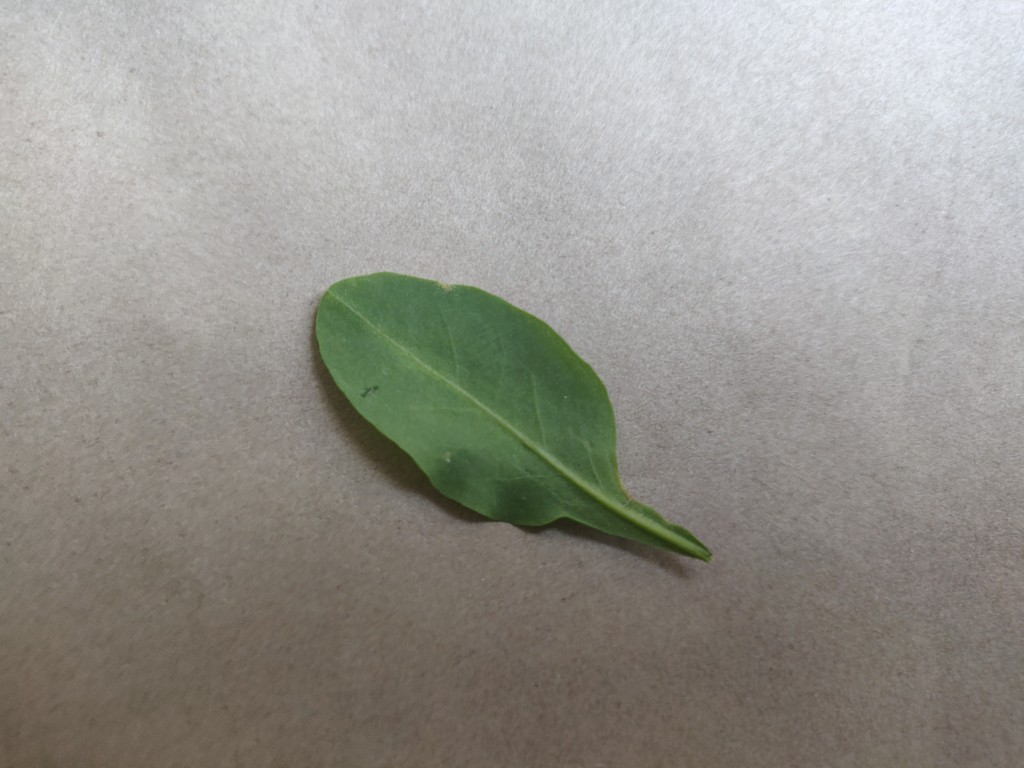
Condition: Healthy
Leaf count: single
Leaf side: back